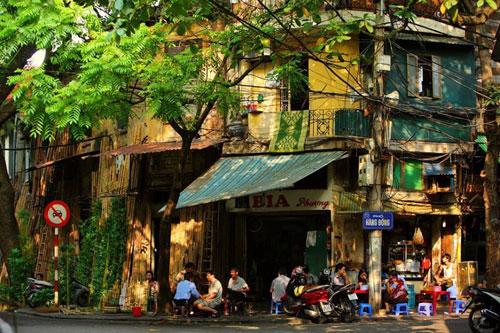
ở trên vỉa hè có một nhóm người đang ngồi trên ghế nhựa